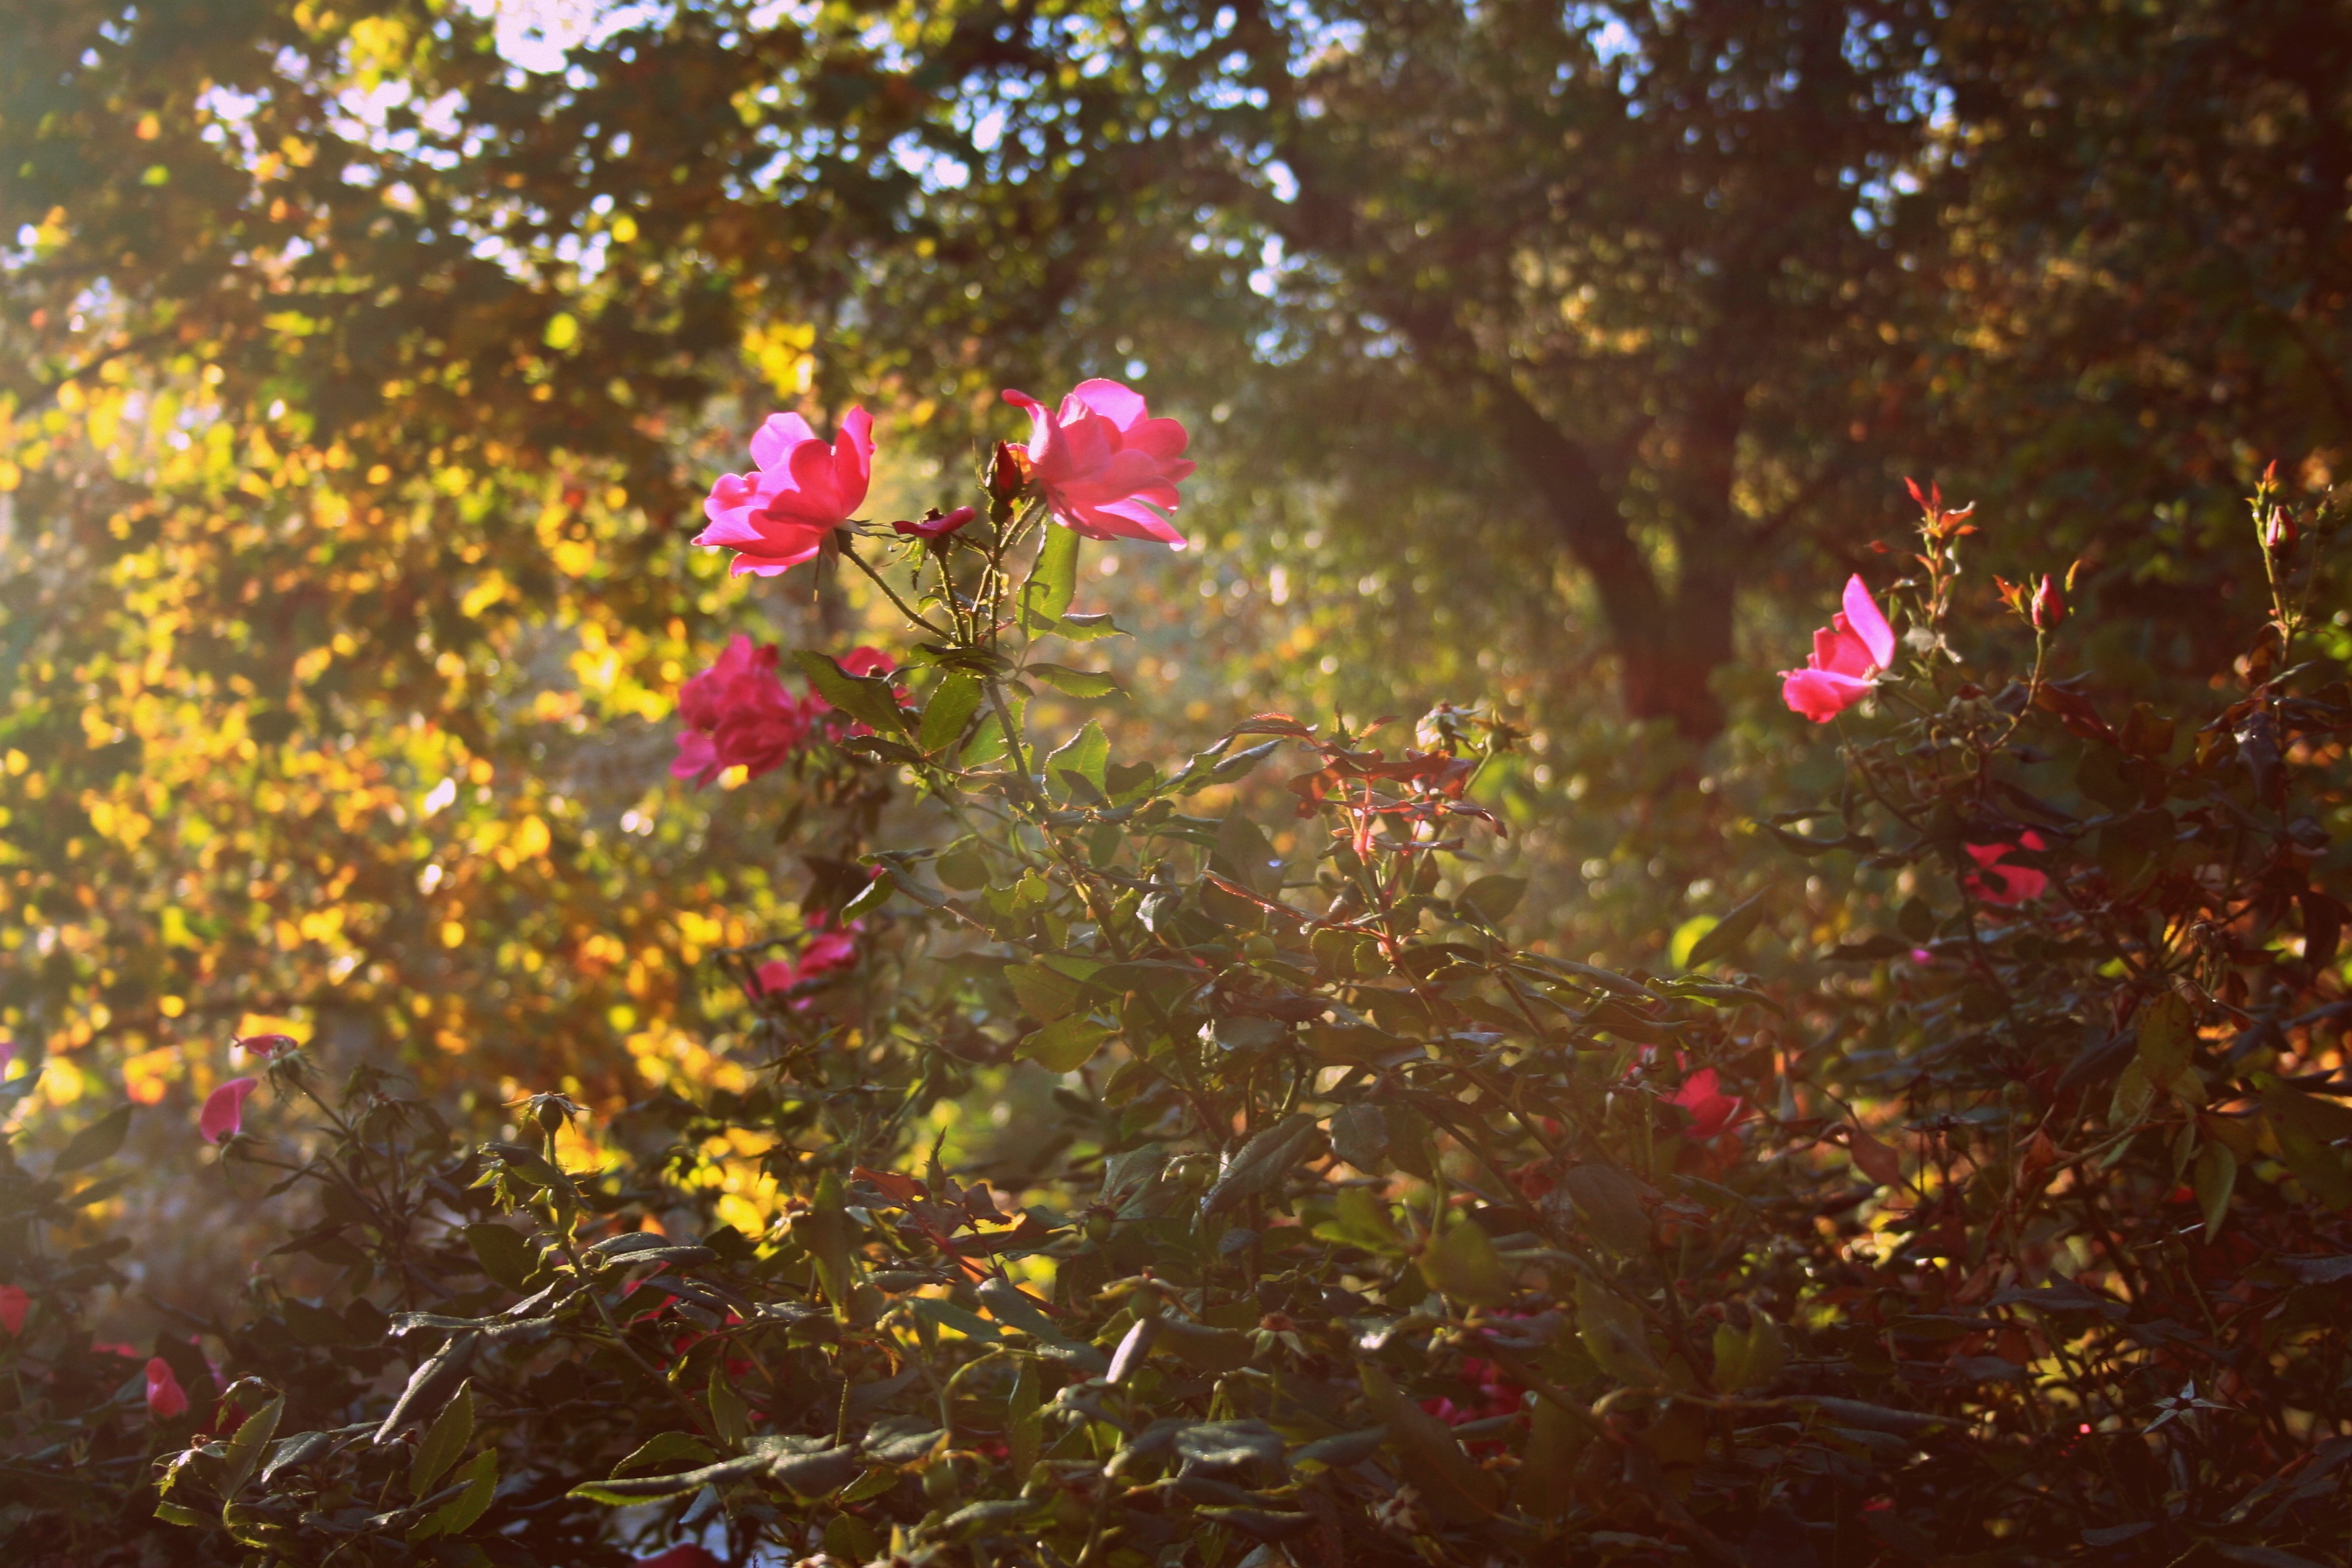
tree, nature, forest, branch, blossom, plant, stem, sunlight, leaf, flower, bloom, floral, environment, herb, natural, autumn, botany, agriculture, garden, flora, season, botanical, plants, flowers, flower bed, roses, outdoors, vegetation, petals, wildflowers, horticulture, organic, woody plant